Postcolonial feminism

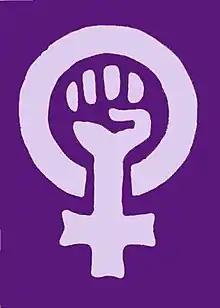
Feminism logo originating in 1970

The history of modern feminist movements can be divided into three waves. When first-wave feminism originated in the late nineteenth century, it arose as a movement among white, middle-class women in the global North who were reasonably able to access both resources and education. Thus, the first wave of feminism almost exclusively addressed the issues of these women who were relatively well off. The first-wavers focused on absolute rights such as suffrage and overturning other barriers to legal gender equality. This population did not include the realities of women of color who felt the force of racial oppression or economically disadvantaged women who were forced out of the home and into blue-collar jobs. However, first-wave feminism did succeed in getting votes for women and also, in certain countries, changing laws relating to divorce and care and maintenance of children.